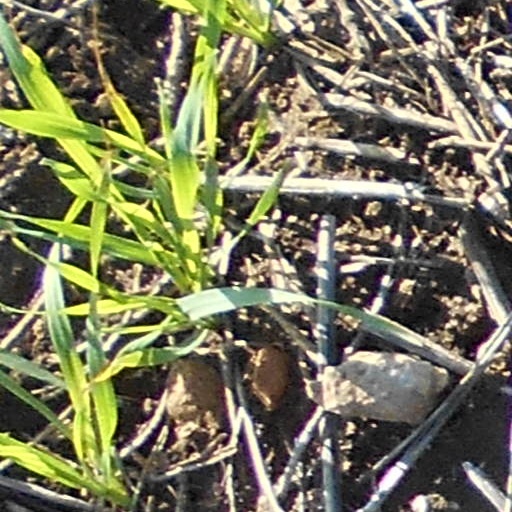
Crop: wheat